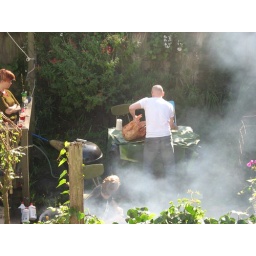
after my hike, and before my thanksgiving dinner began, I came home to this in my next door neighbor's yard.